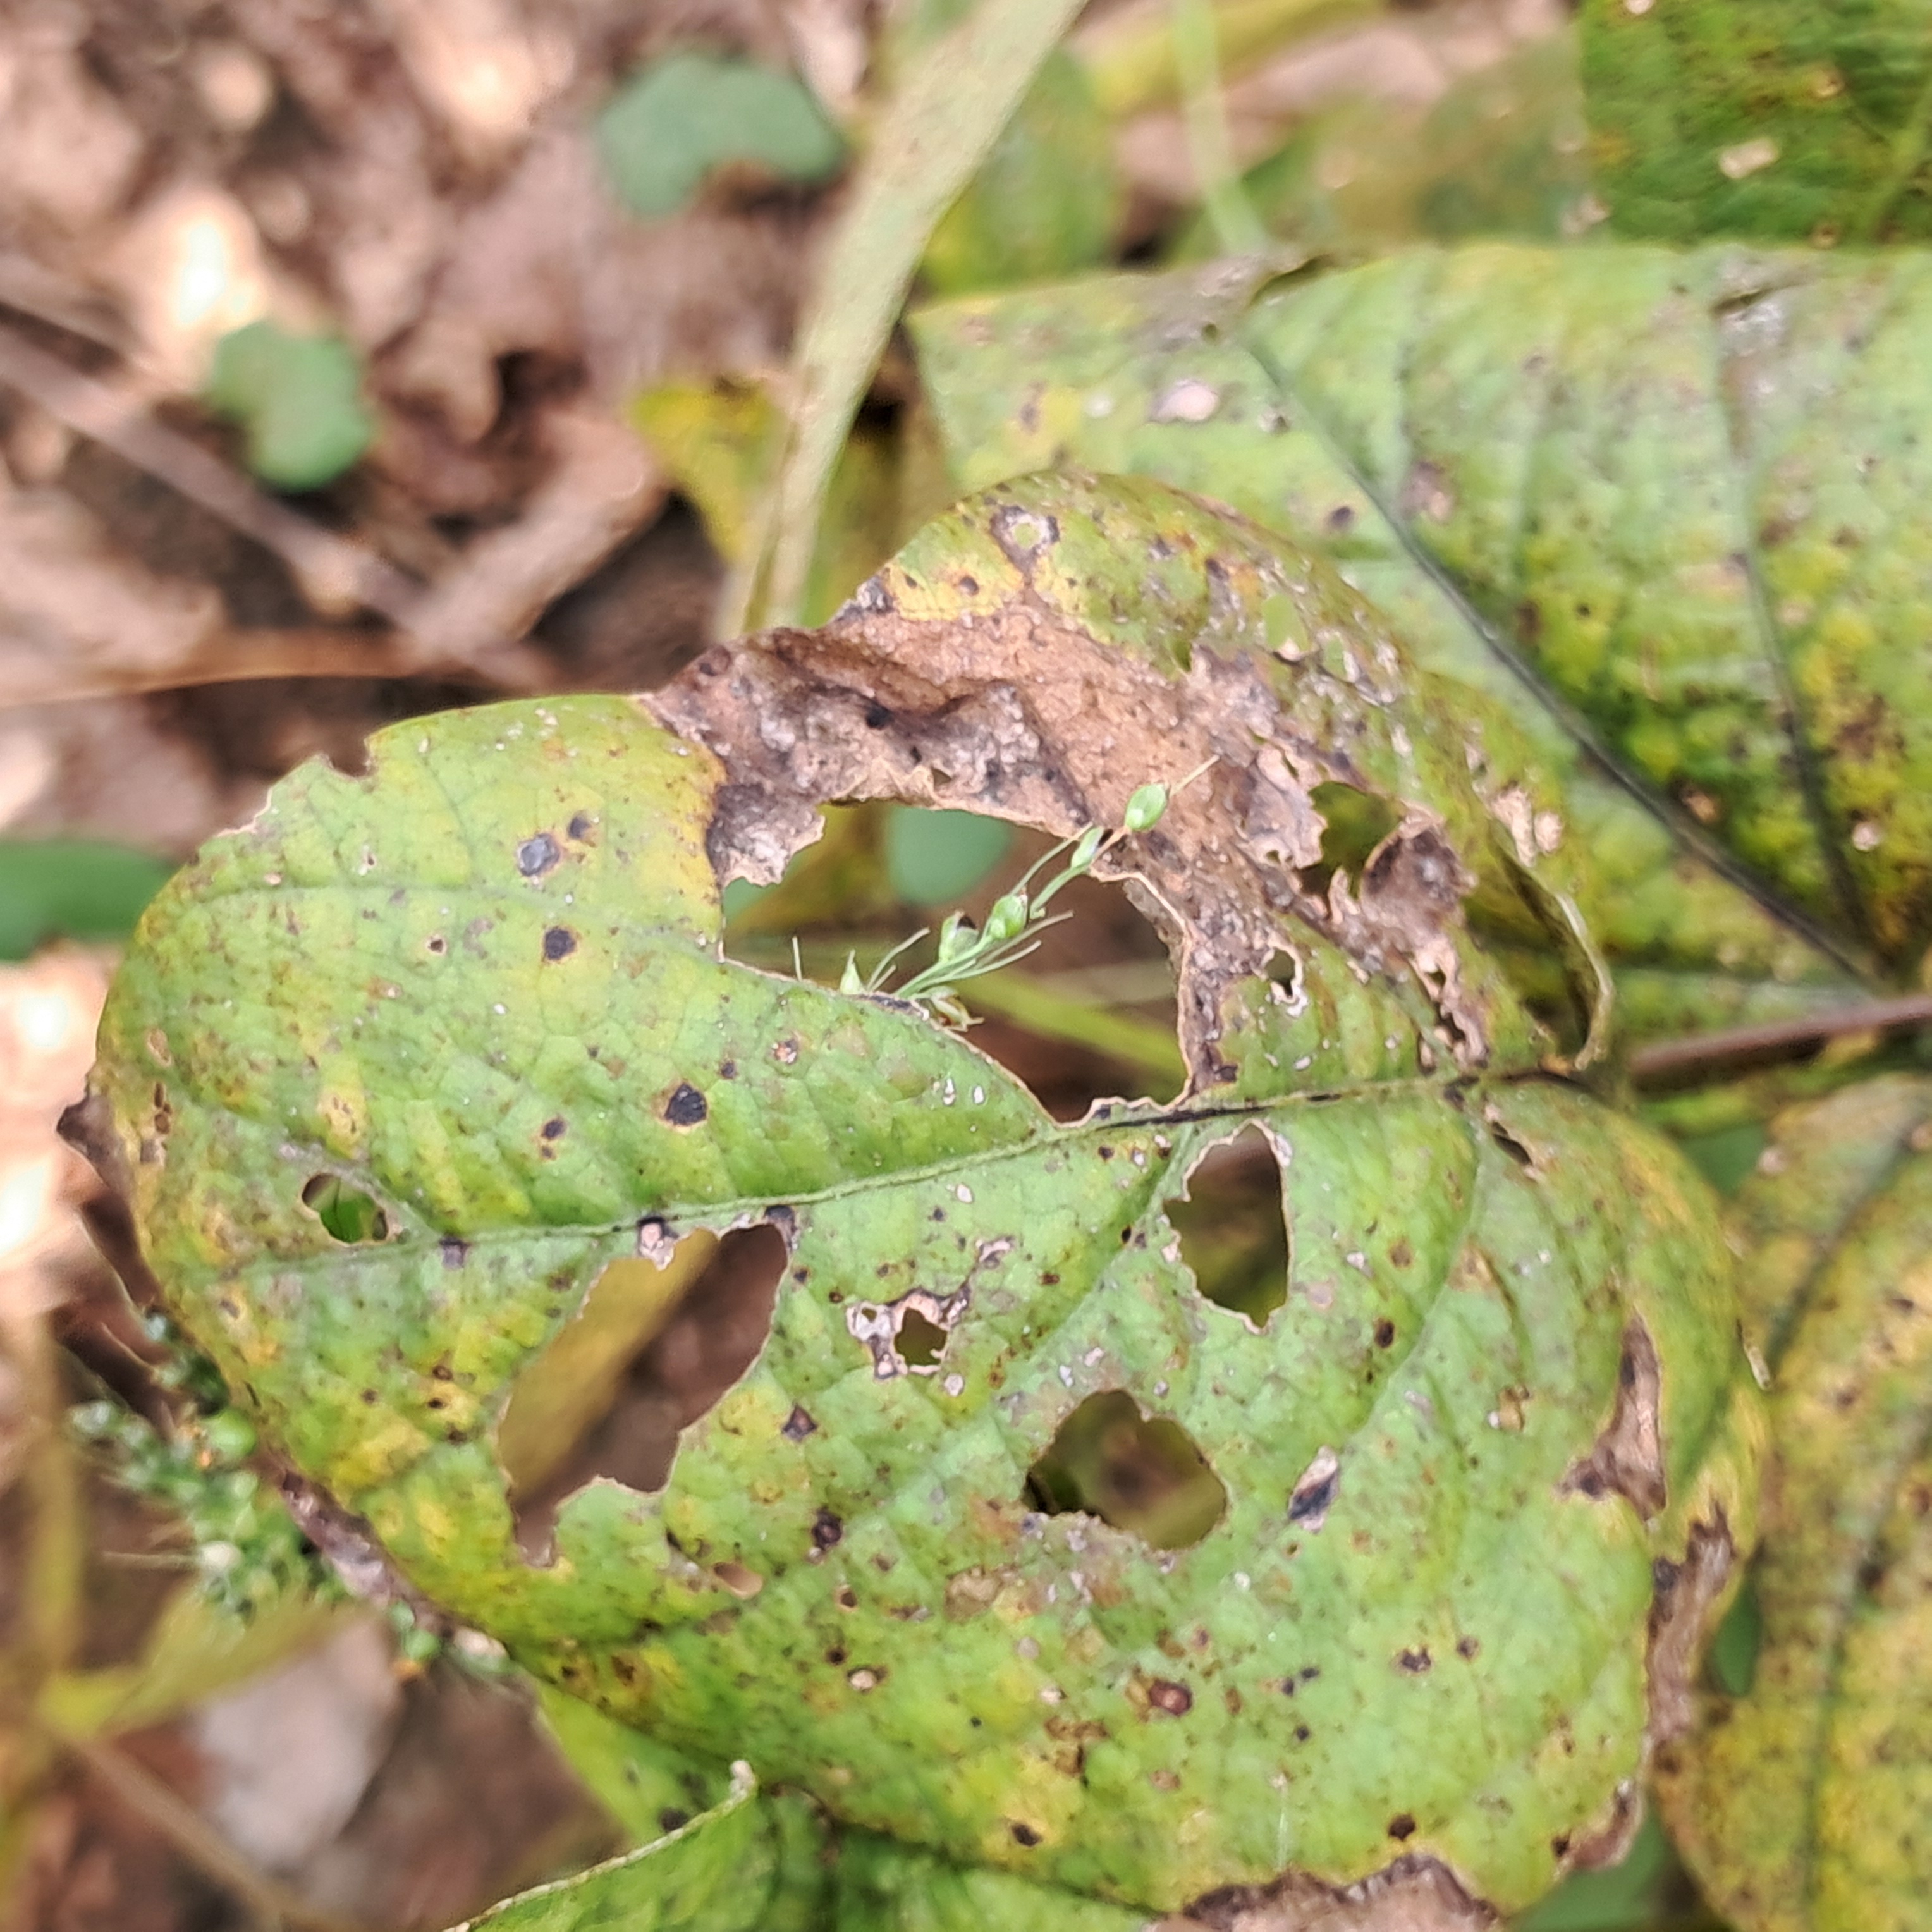
Label: Rust